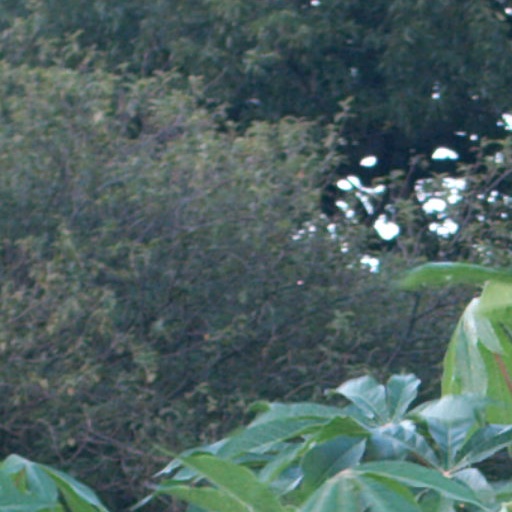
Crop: cassava